The Last Duel (2021 film)

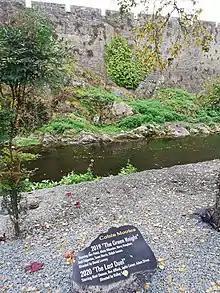
Plaque at Cahir Castle, Ireland, commemorating its use as a filming location for "The Last Duel"

Filming began on February 14, 2020, in Dordogne, France and continued until March 12, 2020, in the medieval castle of Berzé-le-Châtel (near Mâcon), Burgundy, France (with a film crew of 300 people including 100 extras). Several scenes were also shot at the 11th-century Cistercian Abbaye de Fontfroide in Narbonne, Aude, France. Filming was to have taken place in Ireland, using locations at Bective Abbey, County Meath and Cahir Castle, County Tipperary and various locations across Dublin and County Wicklow from March 23, 2020, to March 30, 2020. On March 13, 2020, Disney announced that the studio had to delay the shoot indefinitely amid concerns for the cast and crew in light of the COVID-19 pandemic as well as travel restrictions in Europe. Filming resumed in late September 2020 and production concluded in Ireland on October 14, 2020.